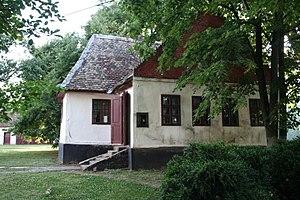
Sovljak est un village de Serbie situé dans la municipalité de Bogatić, district de Mačva. Au recensement de 2011, il comptait 549 habitants.
L'ethno-village de Sovljak se trouve à Sovljak, dans la municipalité de Bogatić et dans le district de Mačva, en Serbie. Il est inscrit sur la liste des monuments culturels protégés de la République de Serbie.